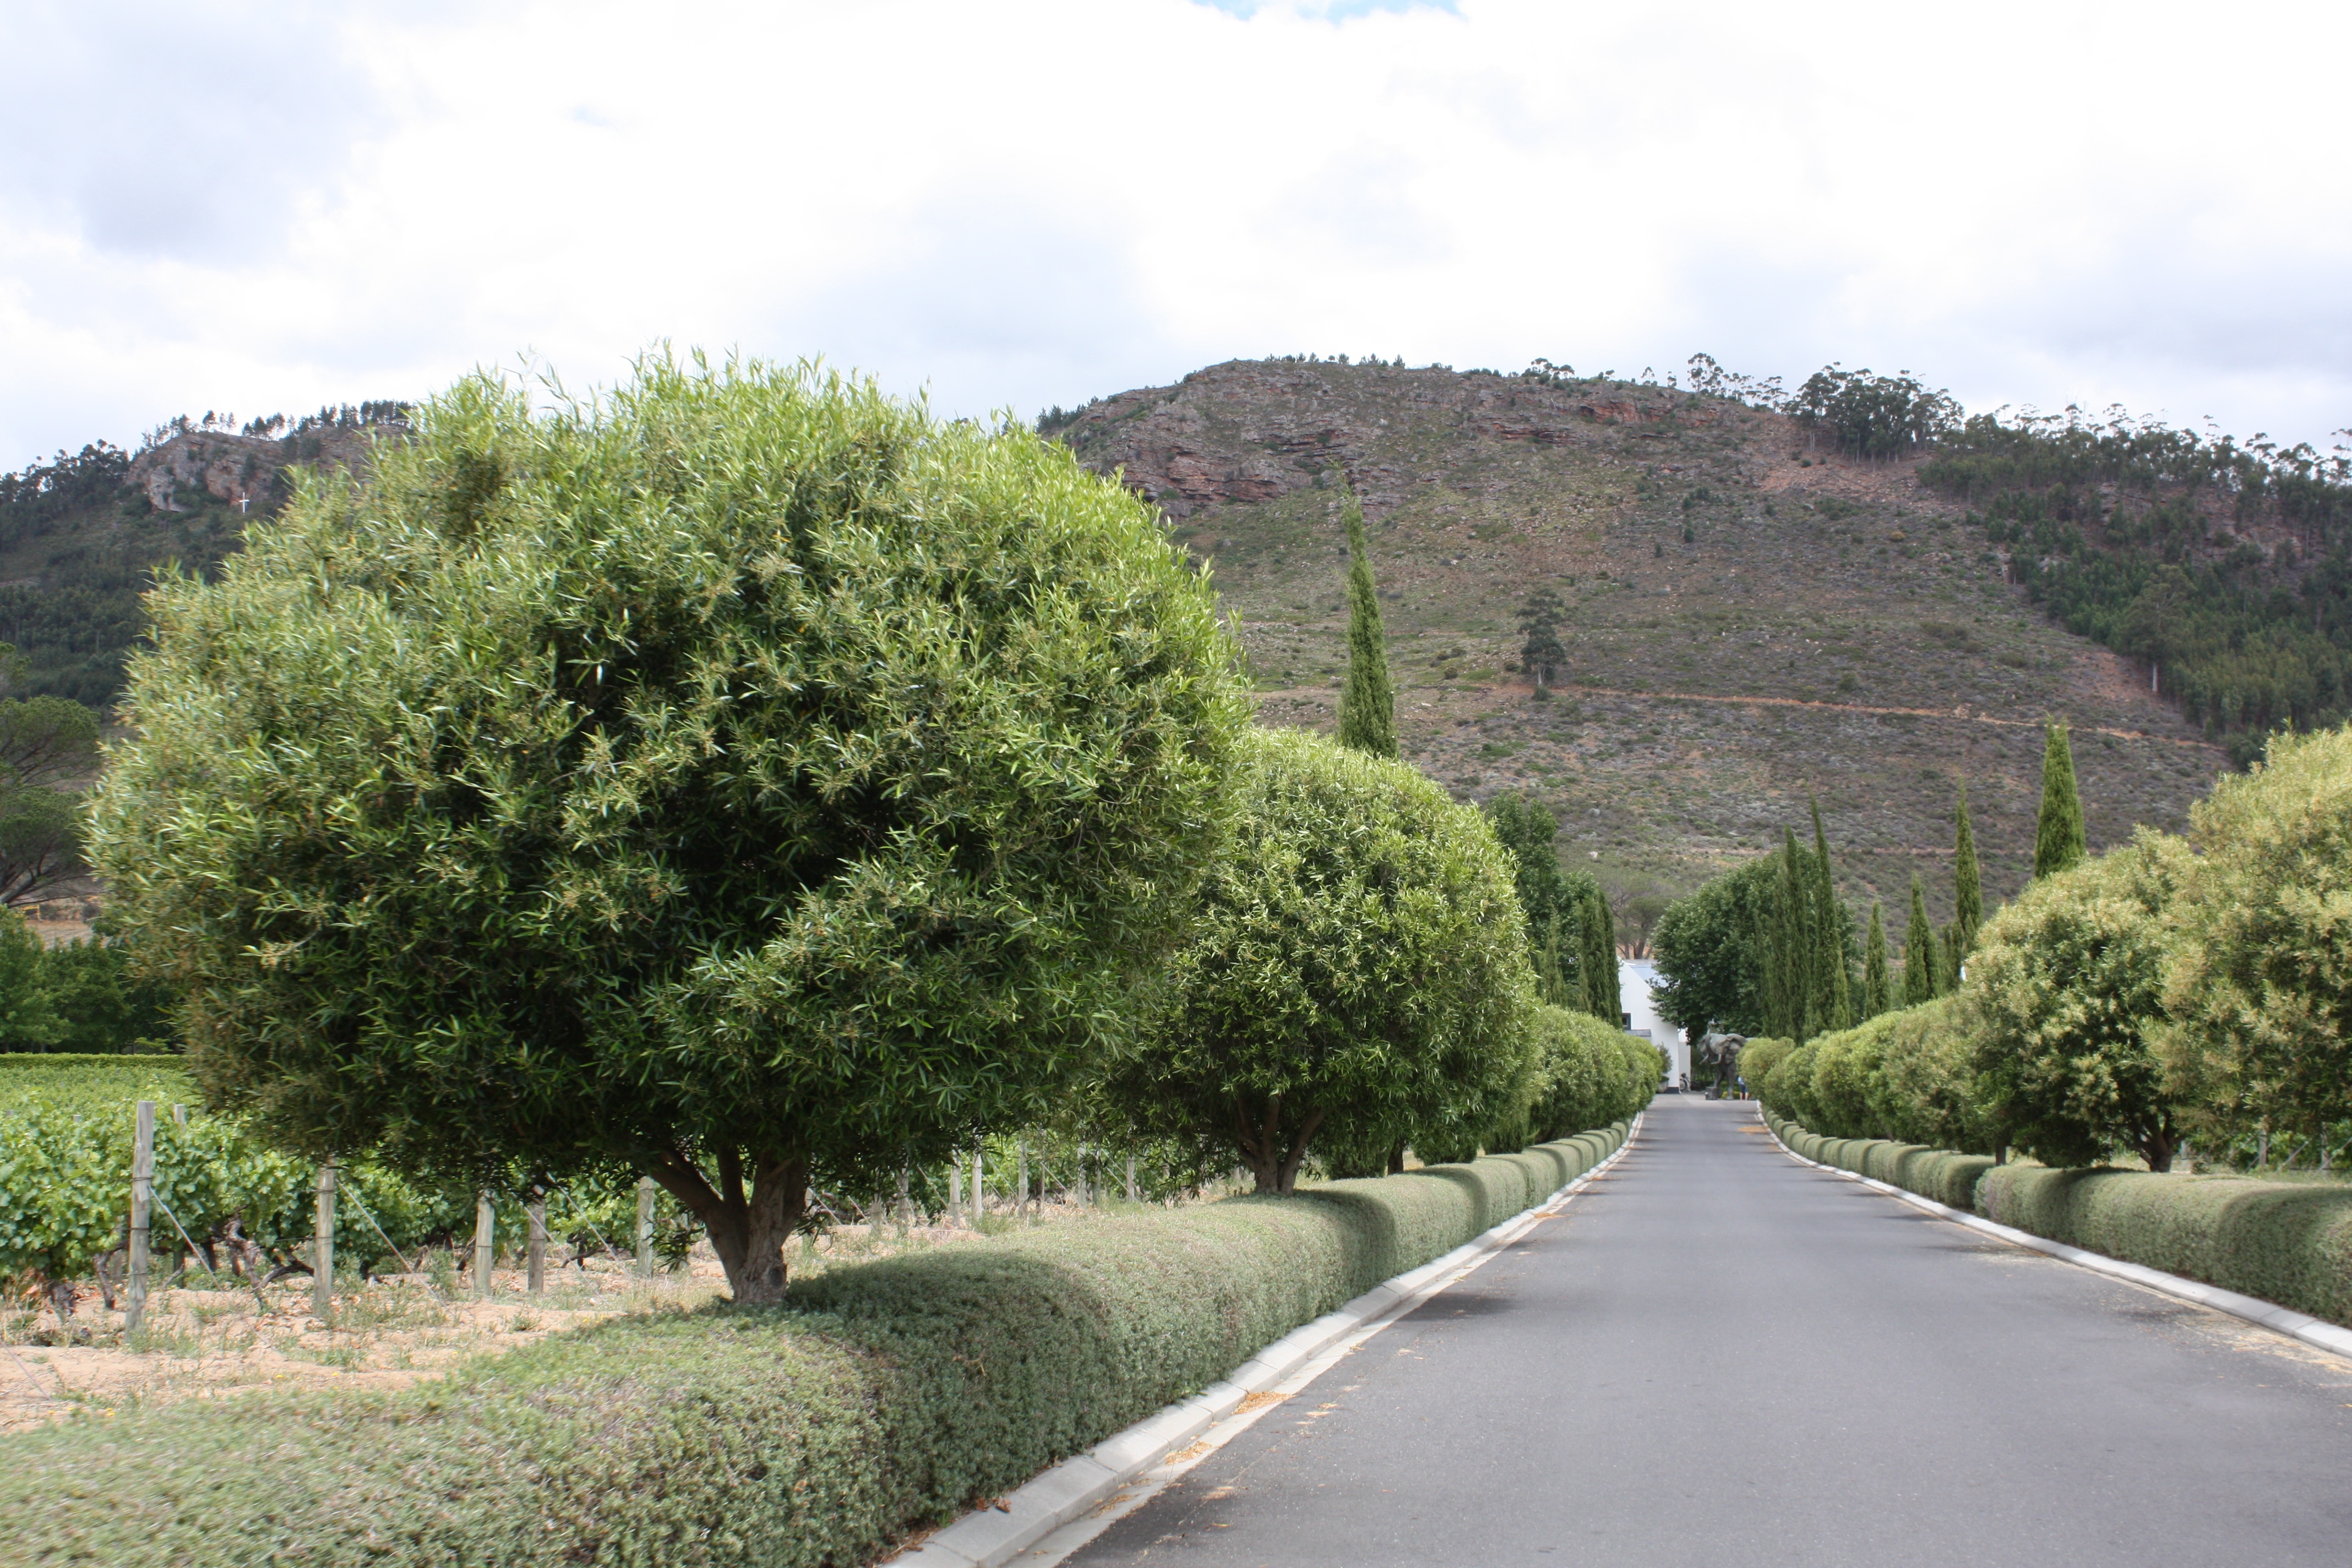
landscape, tree, plant, road, tourism, shrub, stately, estate, winery, south africa, winelands, woody plant, land lot, grande provence, wine estate grande provence, franschhoek